August Haake

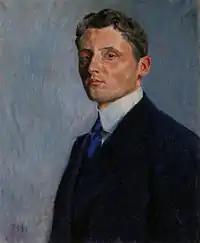
Self-portrait (c.1912)

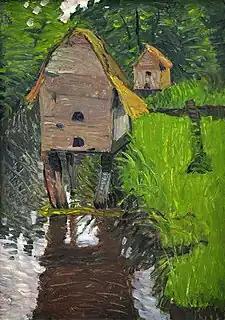
Duck Houses on the Wümme River (c.1912/13)

August Haake (7 December 1889 in Bremen – 2 January 1915 in Bremen) was a German landscape painter.